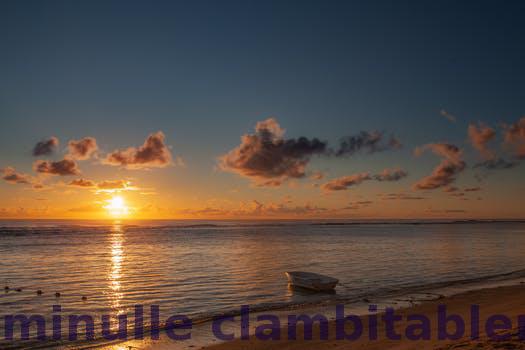
Label: Watermark